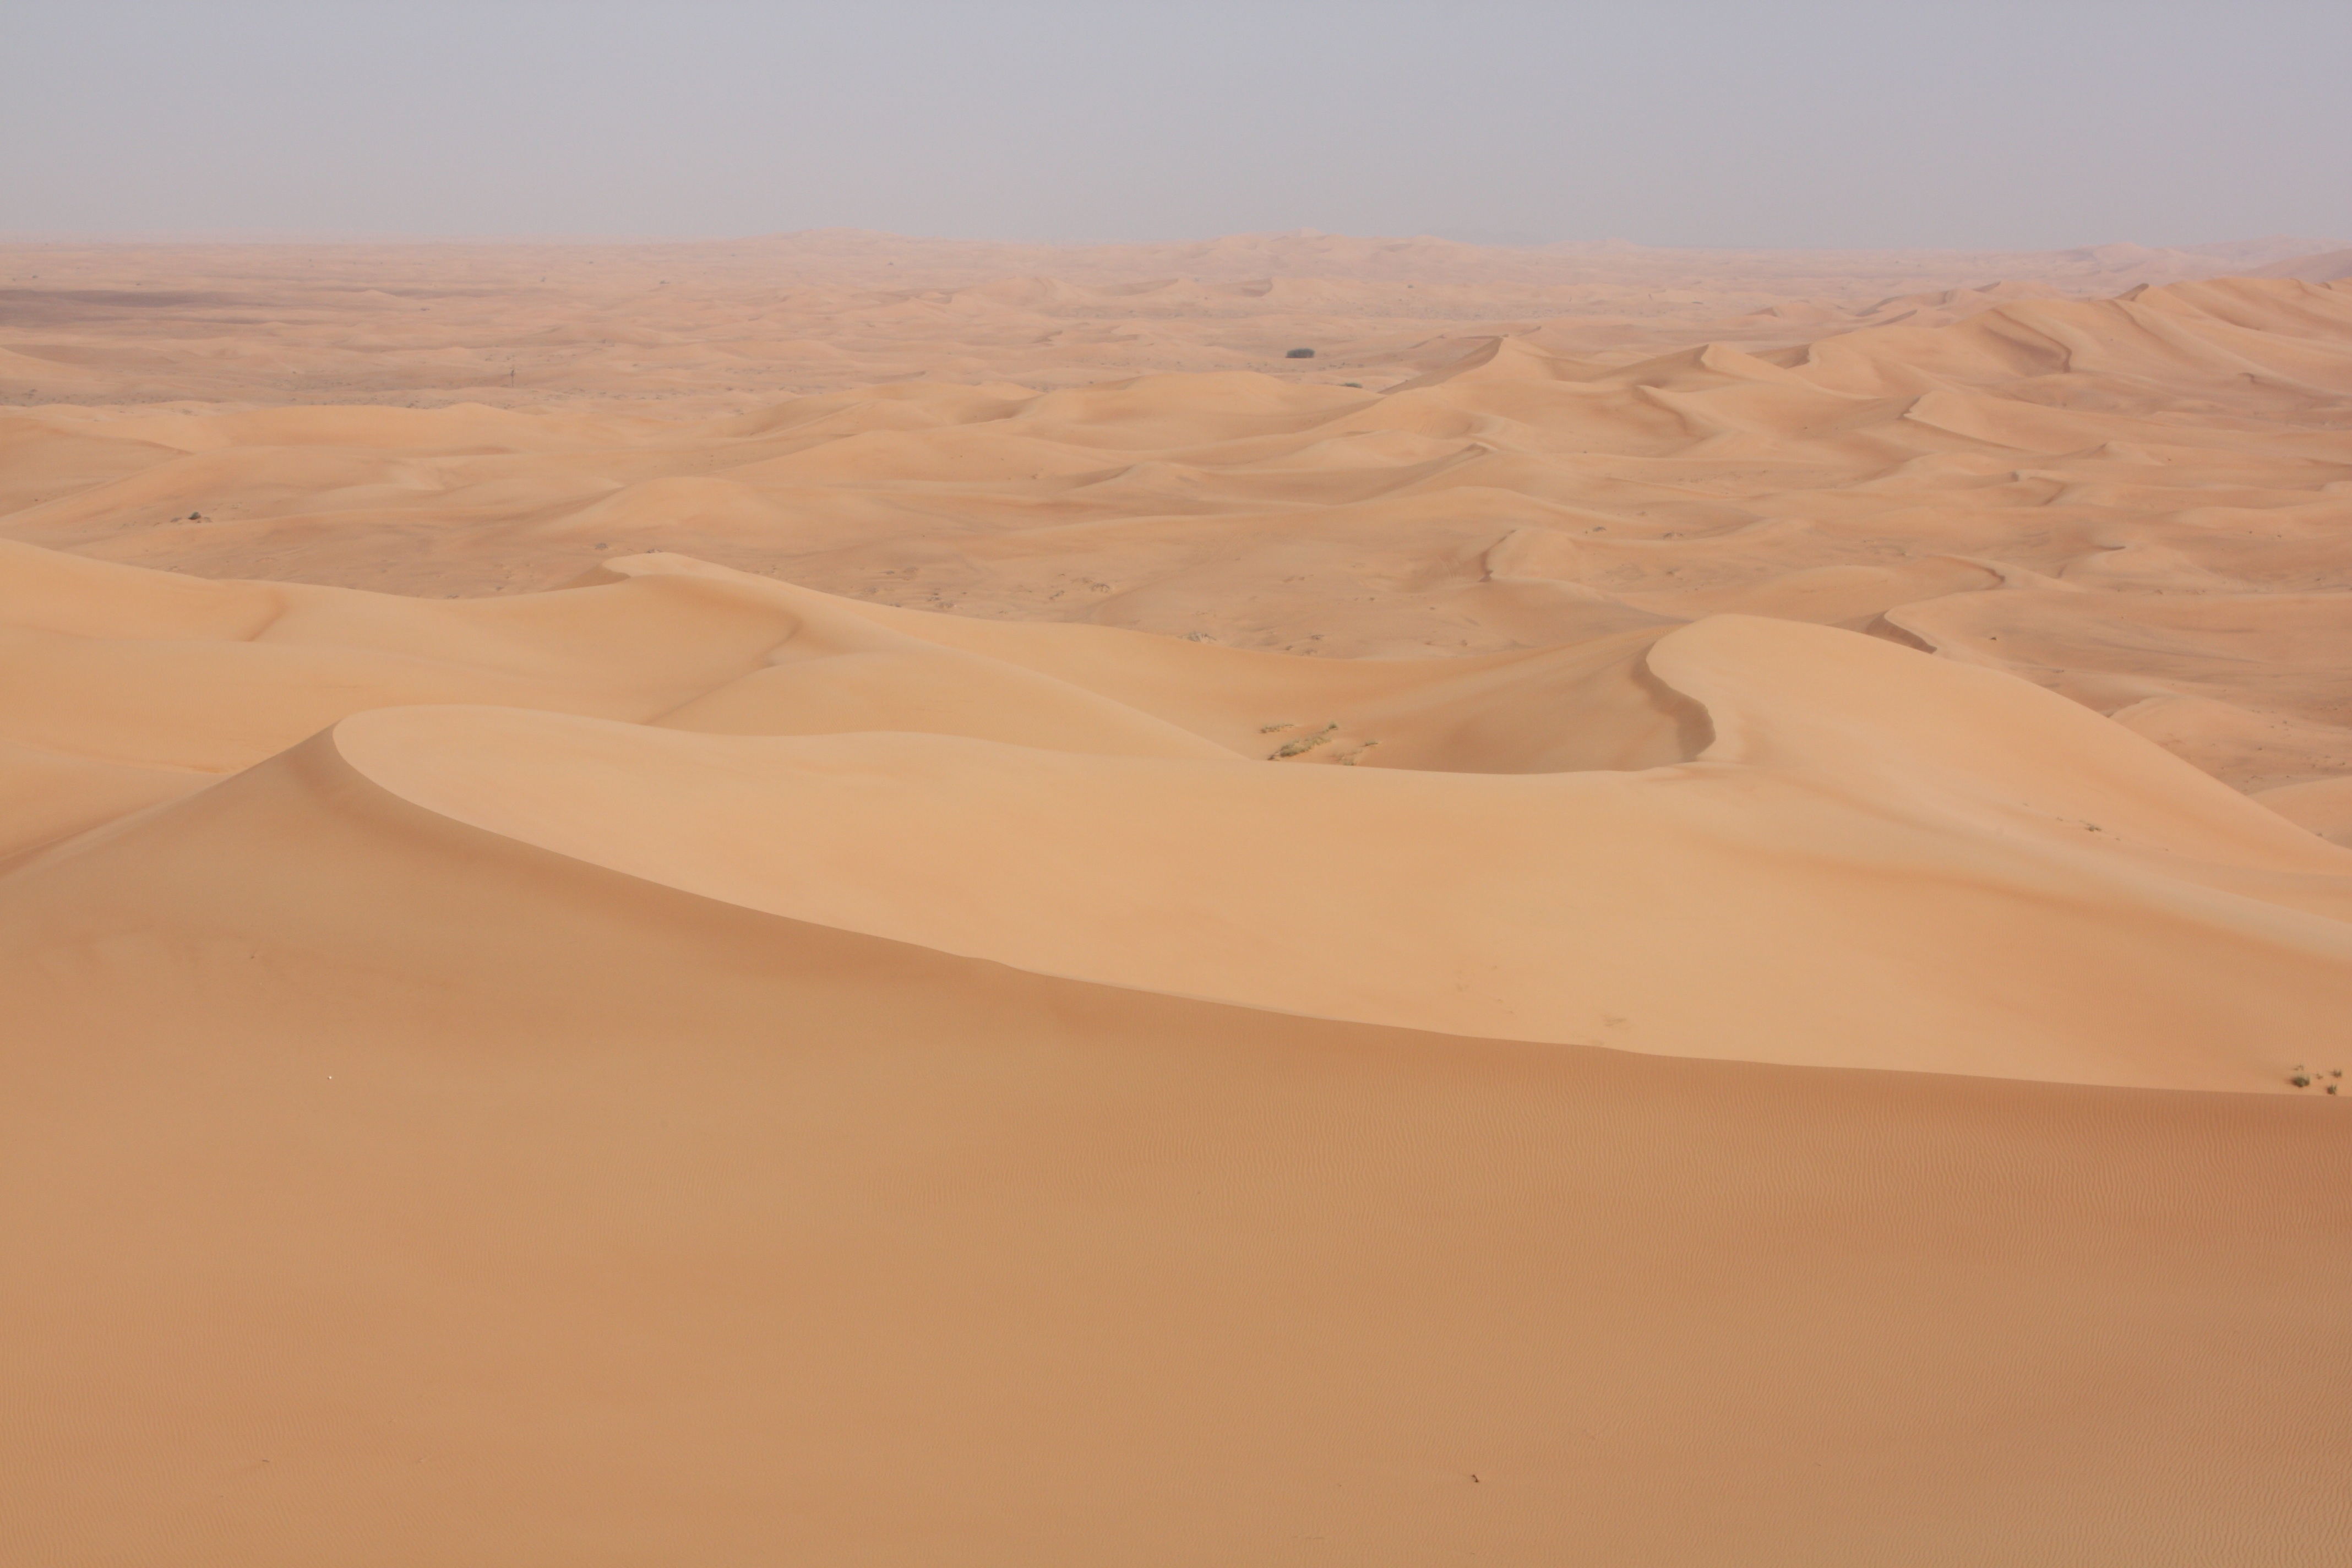
landscape, sand, desert, dune, habitat, sahara, wadi, landform, erg, natural environment, geographical feature, aeolian landform, singing sand